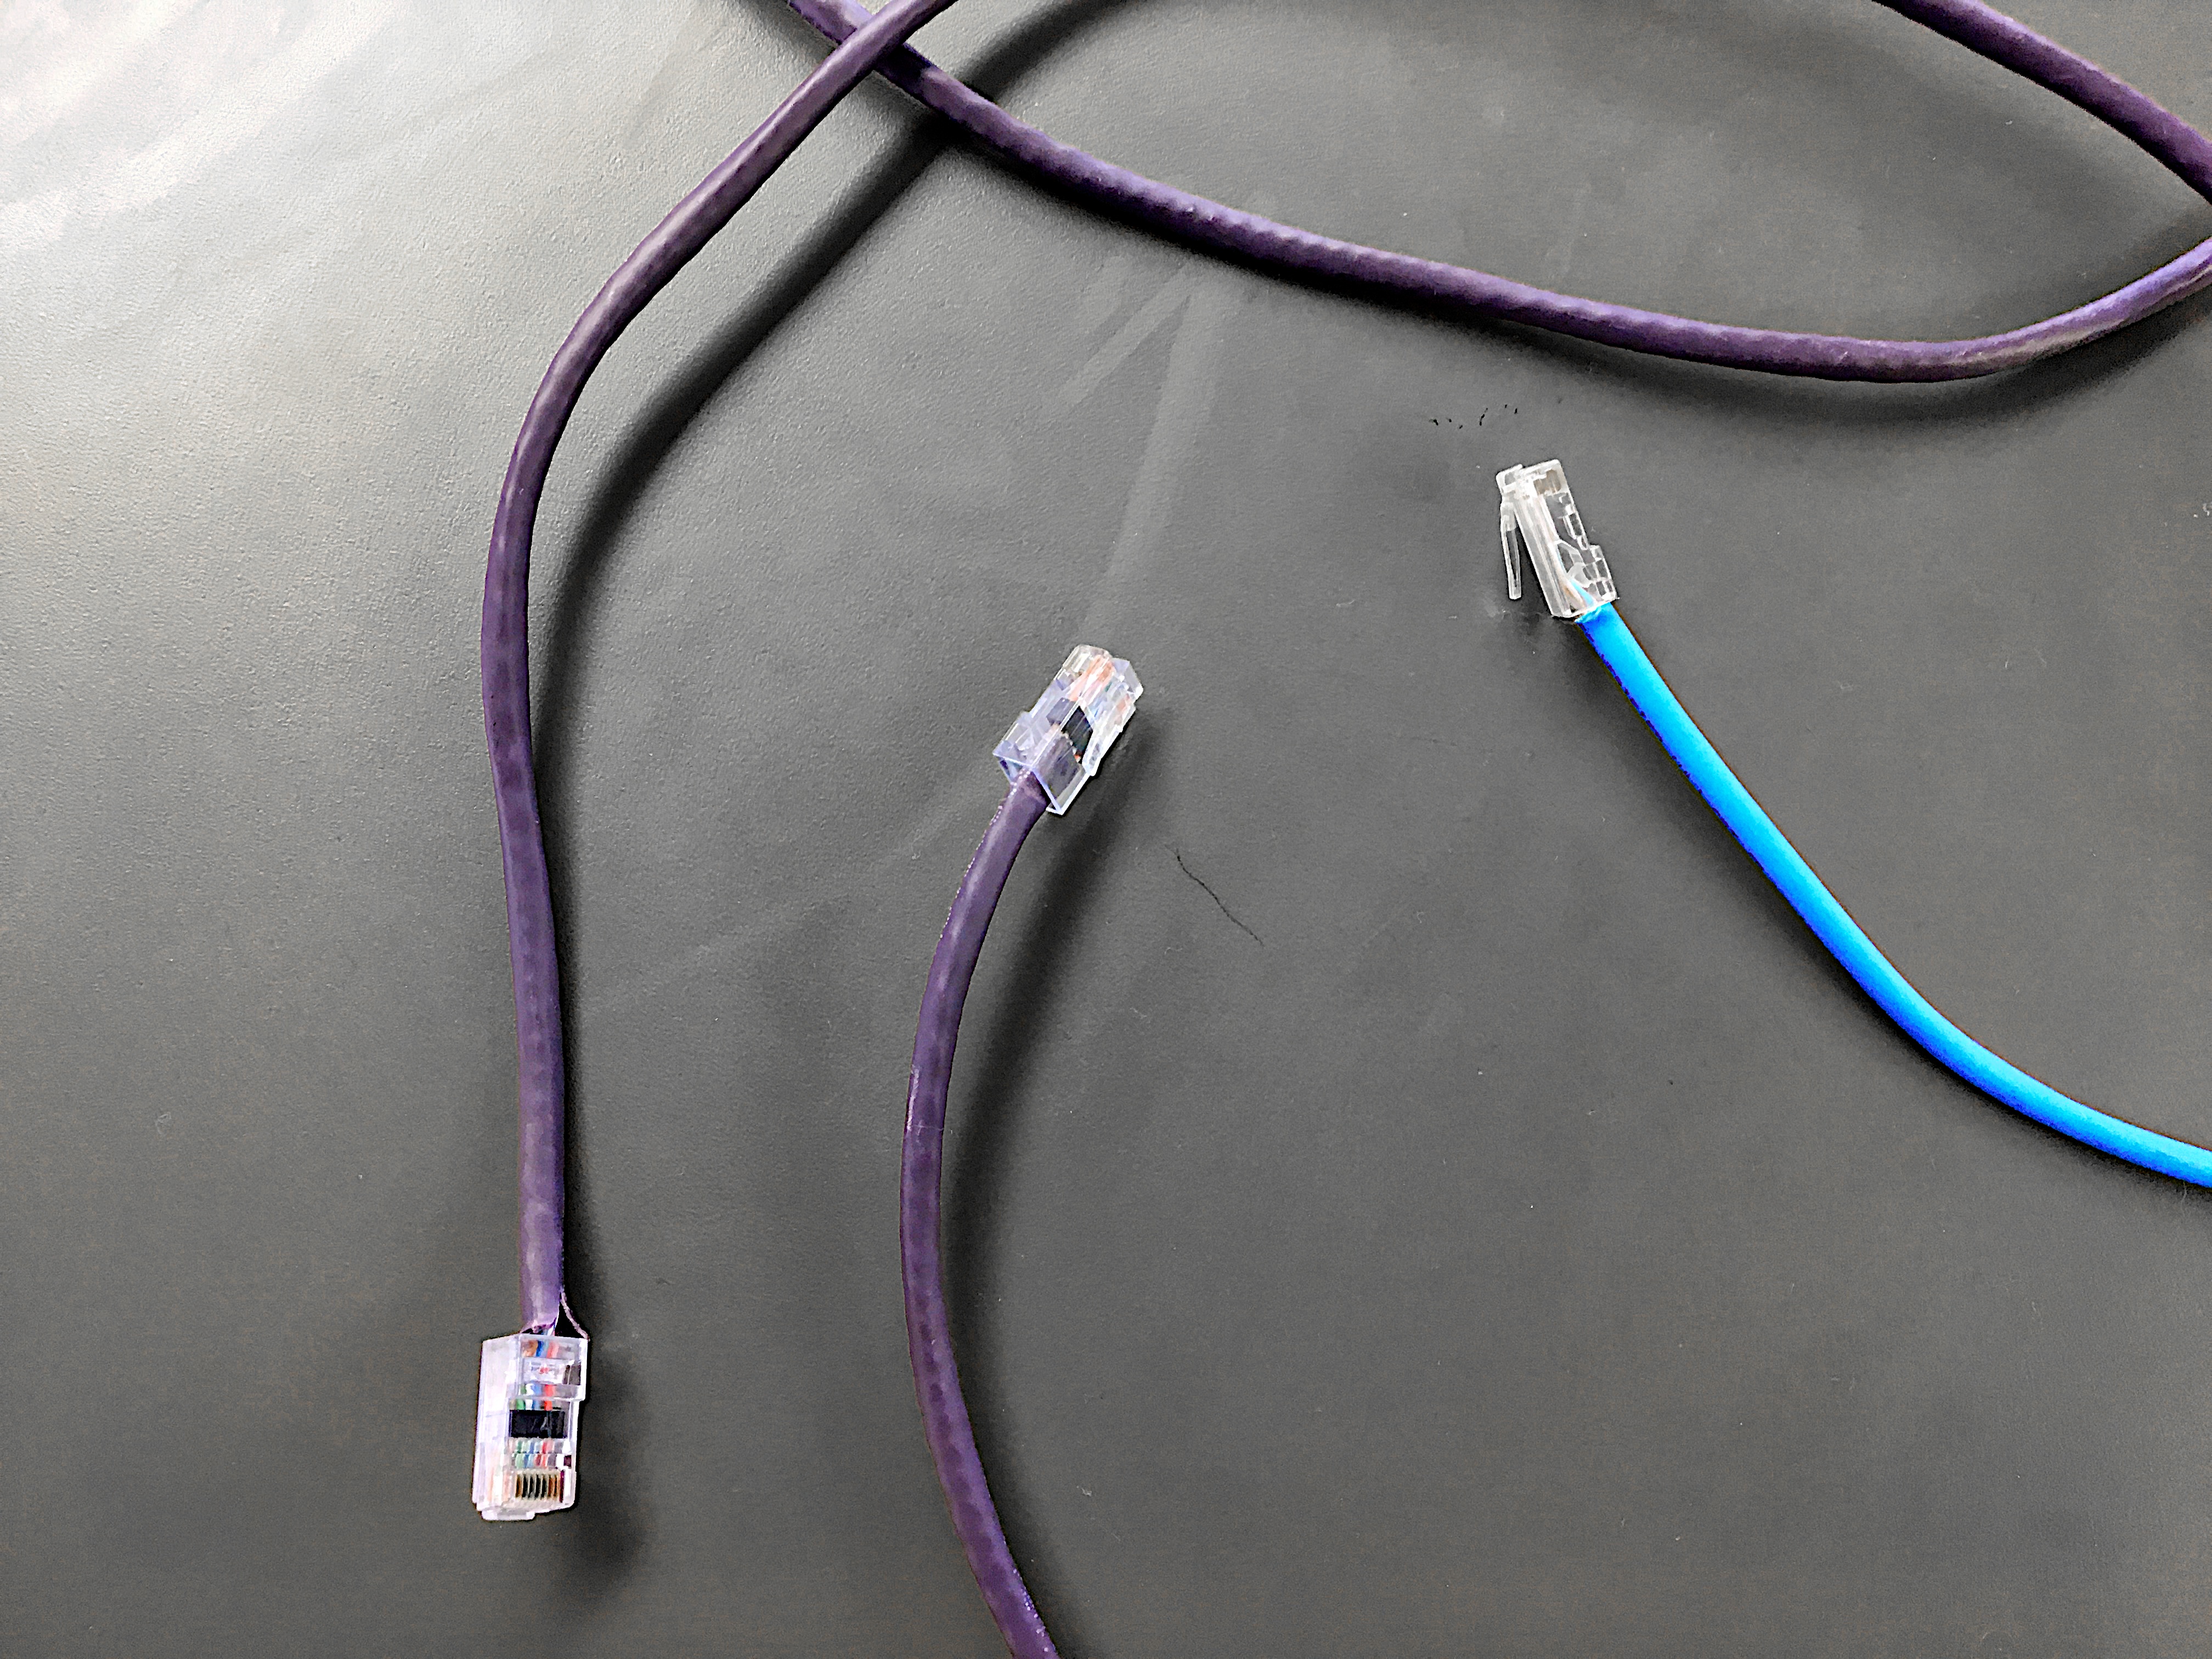
technology, cable, wire, rein, glasses, connect, ethernet, 2016366, network, electrical wiring, electronics accessory